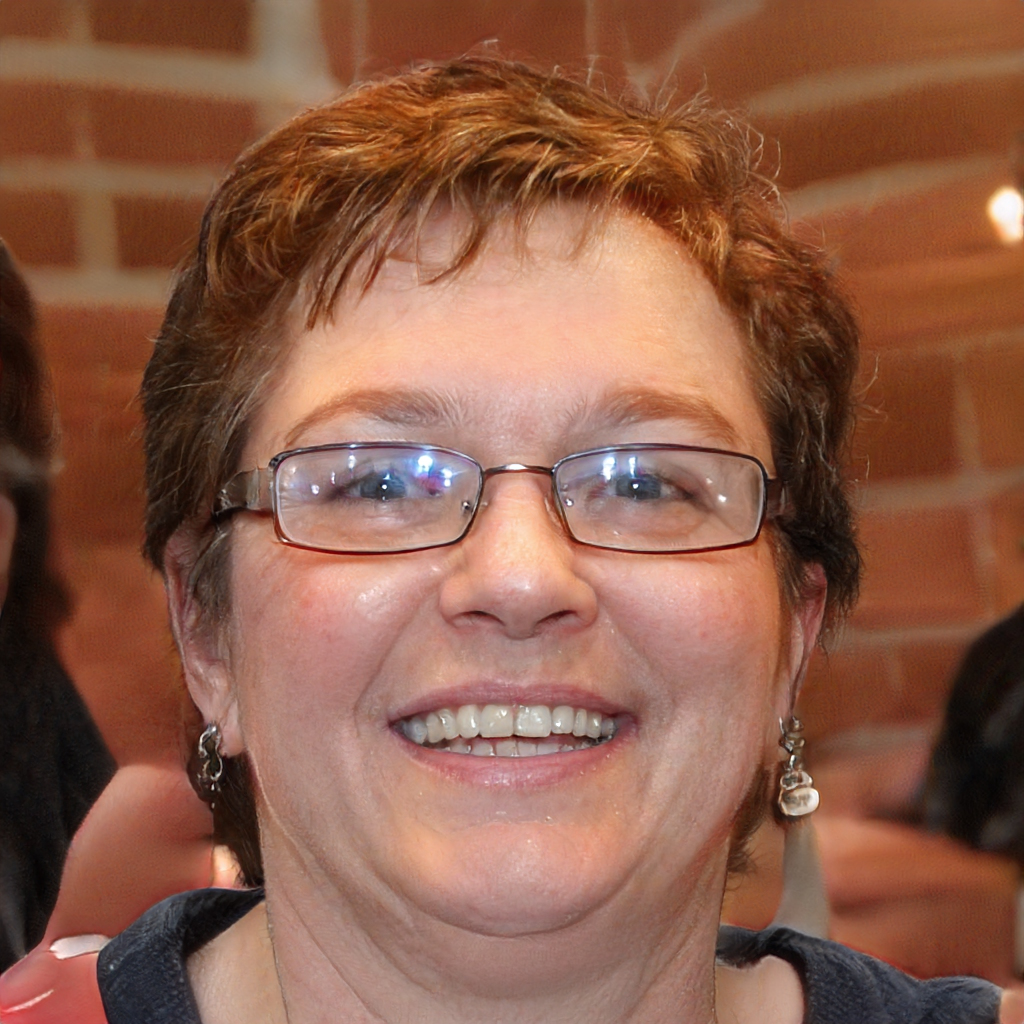
Gender: Female